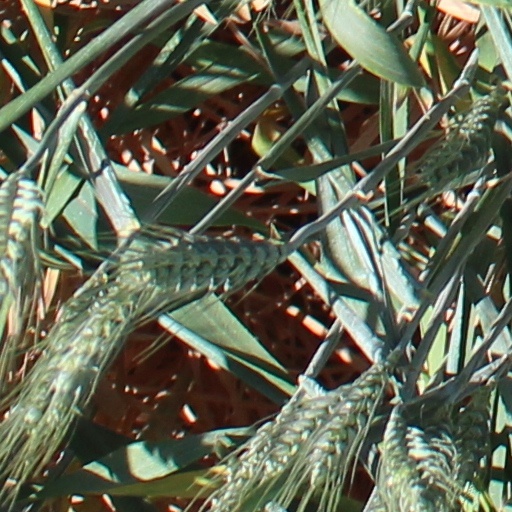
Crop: wheat